Celebrity Cruises

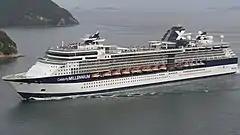

Between 2000 and 2002, Celebrity took delivery of a quartet of new ships, the first gas turbine-powered cruise ships, and aptly named "Millennium"-class ships , , and . The new class of ship introduced a new hull livery, with dark blue hull, gold stripes, and red accents on the mast and funnel. The livery was short Iived, and after a few years, would revert to Celebrity's original white hull, dark blue stripe color scheme.